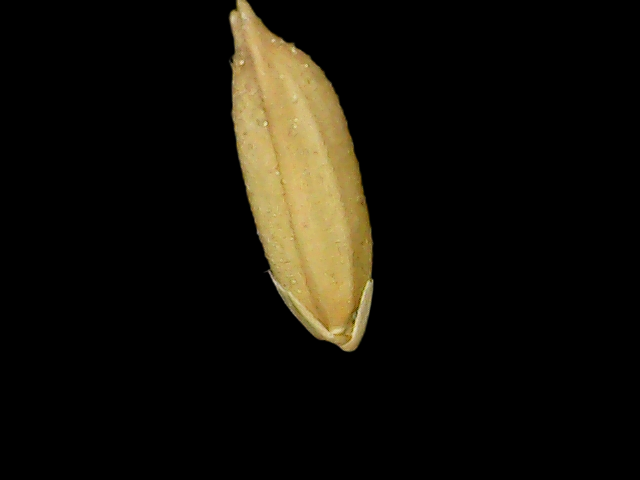
Rice variety: Binadhan12